Red Dot

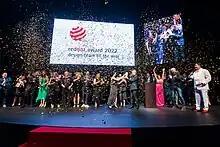
The Philips Experience Design Team was named Red Dot: Design Team of the Year 2022.

Every year since 1988, a design team that has distinguished itself through its continuously innovative design achievements has been honored with the "Red Dot: Design Team of the Year" award, as part of the Red Dot Award: Product Design. The Red Dot: Design Team of the Year is honored by handing over the "Radius", a sculpture as a challenge trophy on which all the names of the previous winners are engraved.